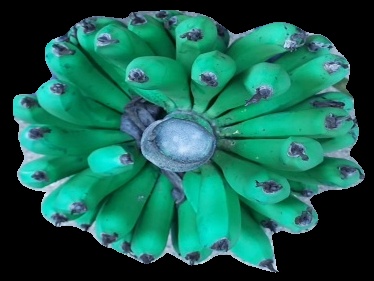
Variety: pachbale
Grade: grade2